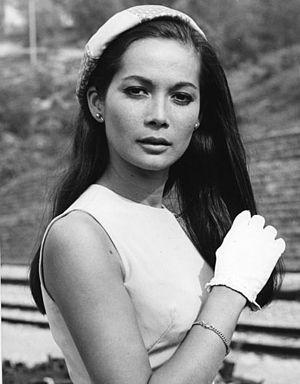
Nancy Kwan est une actrice américaine qui a joué un rôle important pour l'acceptation des acteurs d'origine asiatique dans le cinéma américain. Elle était considérée comme un sex-symbol dans les années 1960 en raison de sa grande beauté.